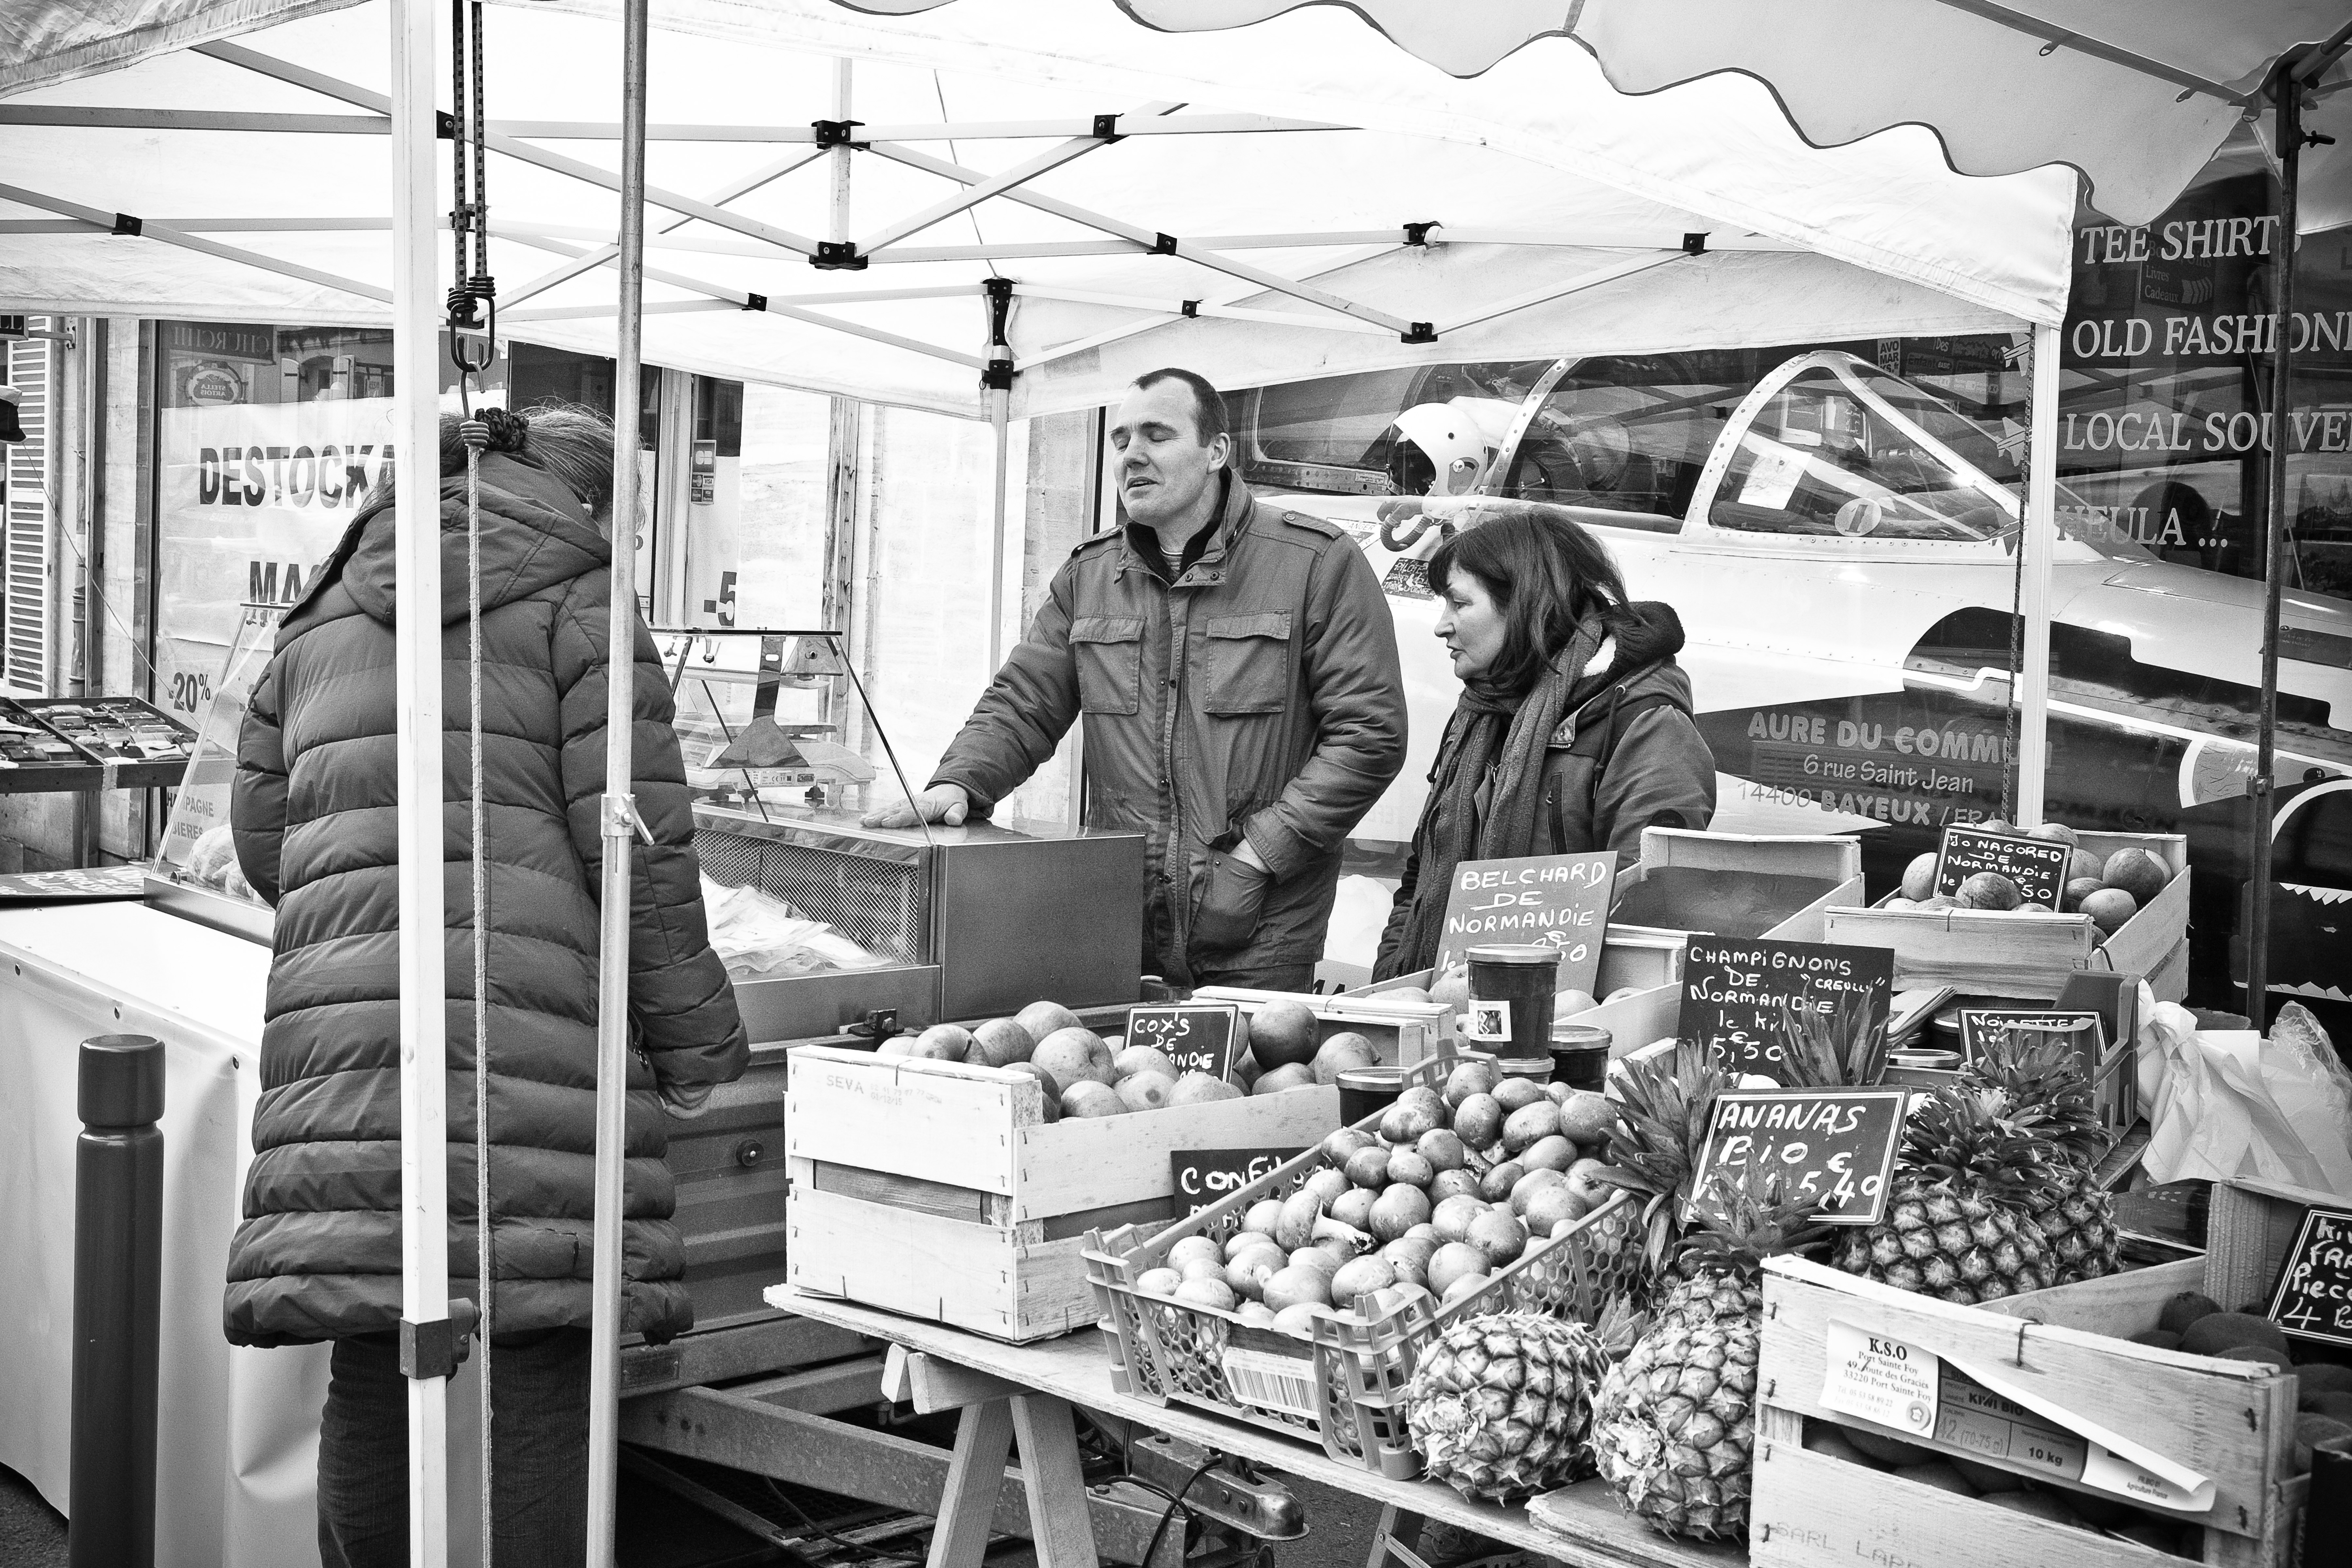
black and white, street, city, urban, travel, france, fujifilm, vendor, factory, market, monochrome, public space, bw, blackandwhite, blackwhite, ngc, normandy, fuji, stphotographia, fujixt1, fujix, noireblanc, bayeux, monochrome photography, human settlement